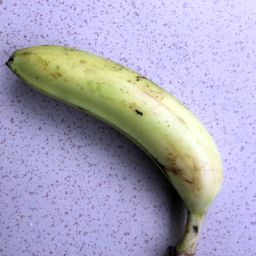
Fruit: Banana
Quality: Good